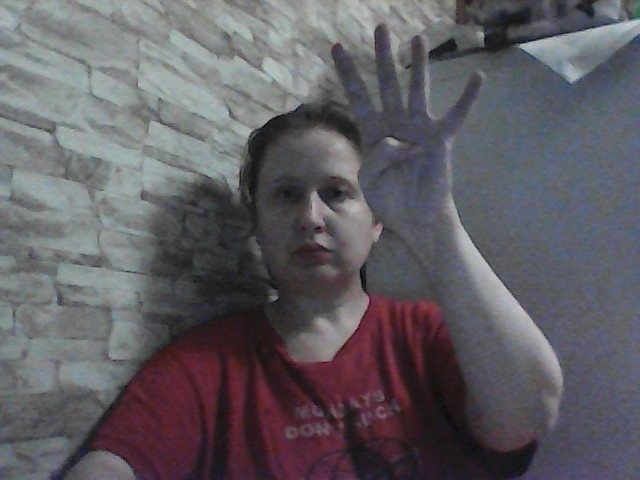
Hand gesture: four